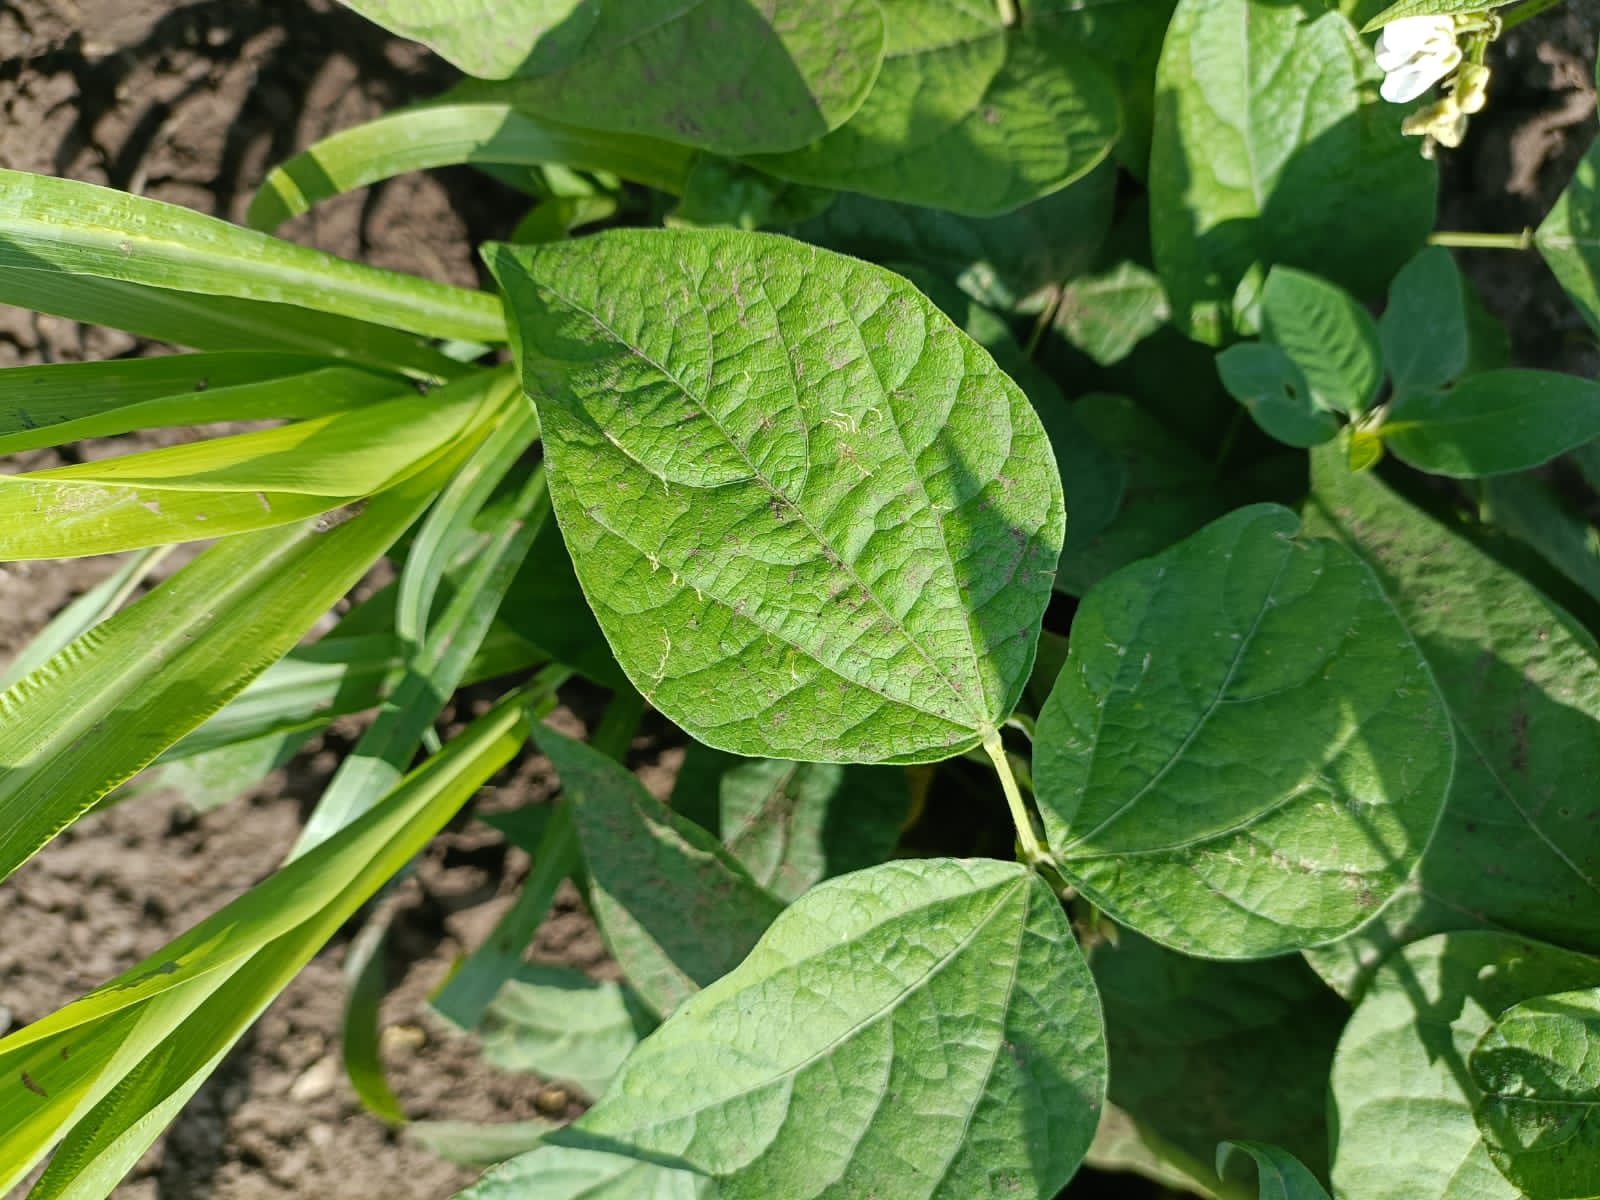
Label: Healthy